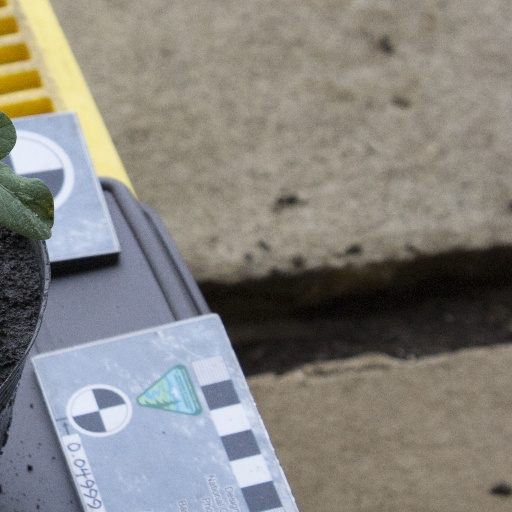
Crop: soybean